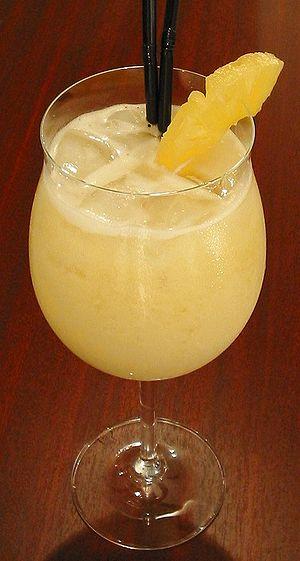
Un cocktail officiel de l'IBA est un cocktail sélectionné par l'International Bartenders Association pour le concours mondial de cocktail. Ces mélanges sont ainsi parmi les plus notables et les plus fréquents des cocktails qu'on peut trouver à travers le monde.